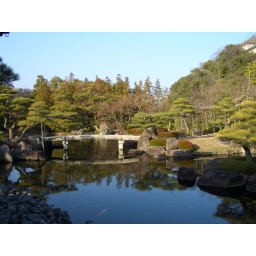
A bridge over the pond in the castle garden.